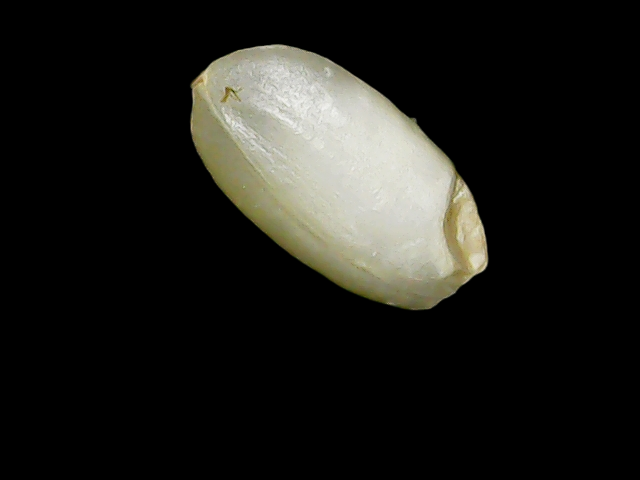
Rice variety: Binadhan8